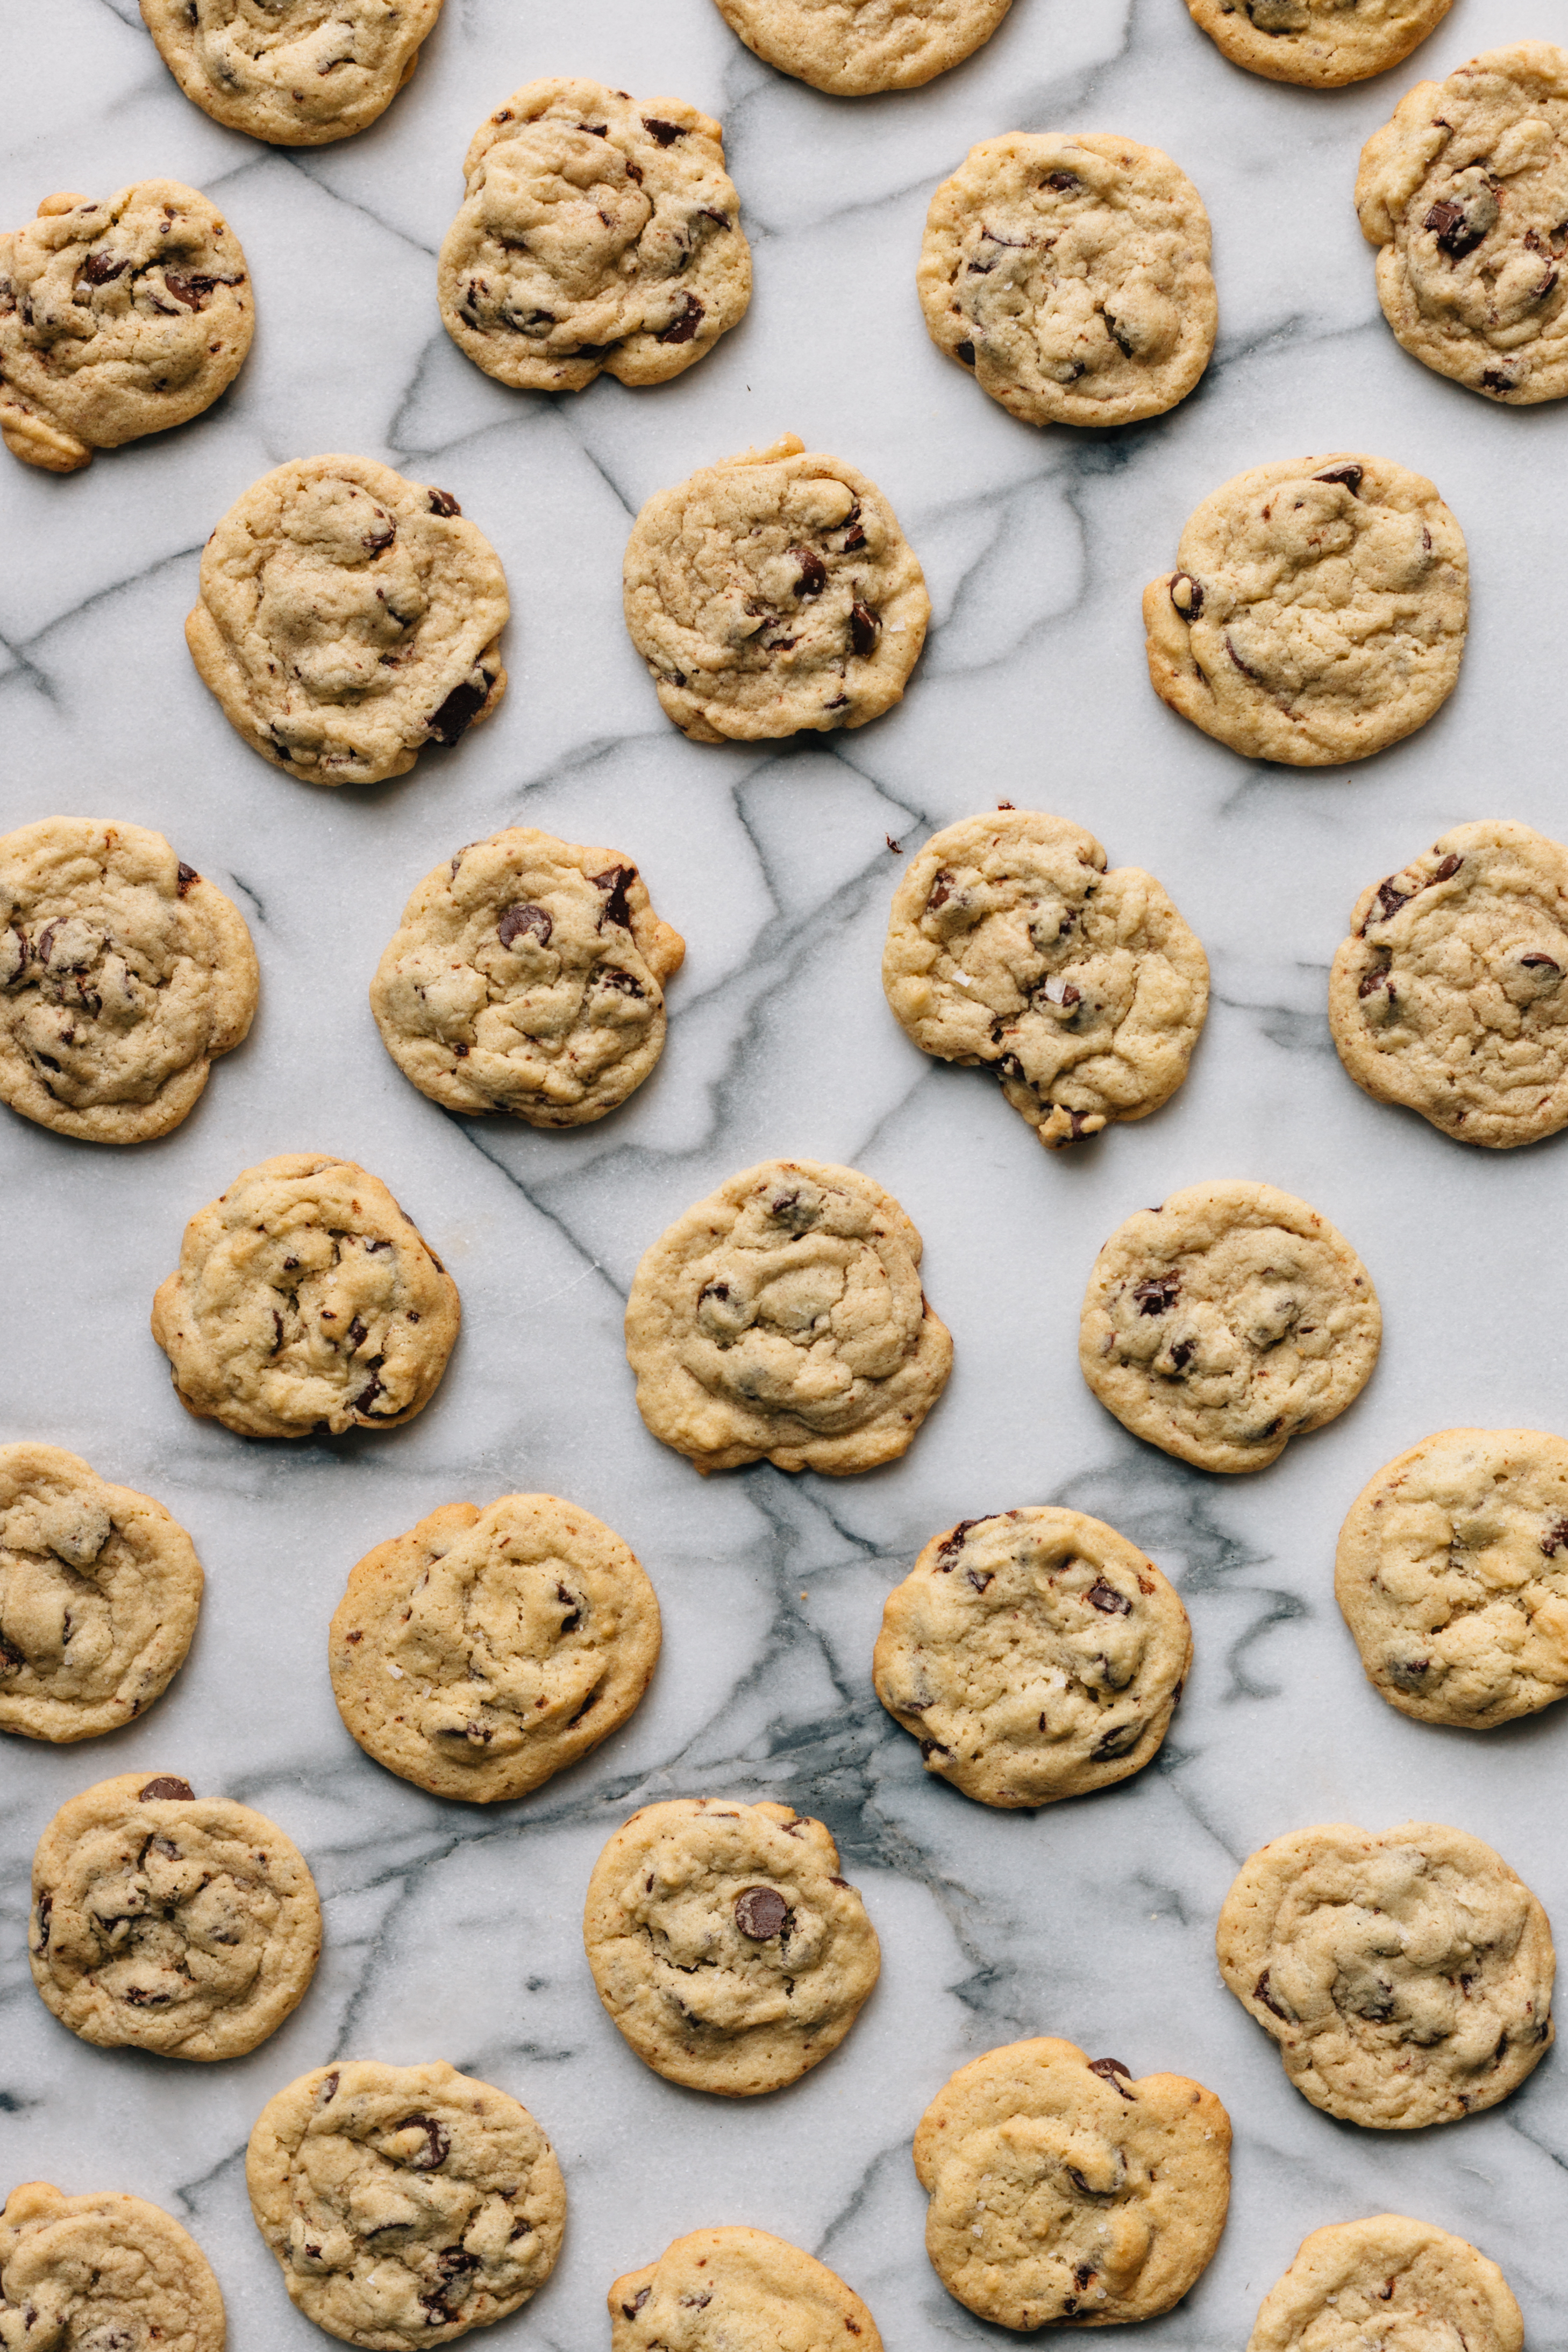
dish, meal, food, produce, breakfast, baking, biscuit, cookie, dessert, chocolate chip cookie, chocolate chip, bake, marble, baked goods, flowering plant, cookie dough, grass family, land plant, snack food, cookies and crackers, peanut butter cookie